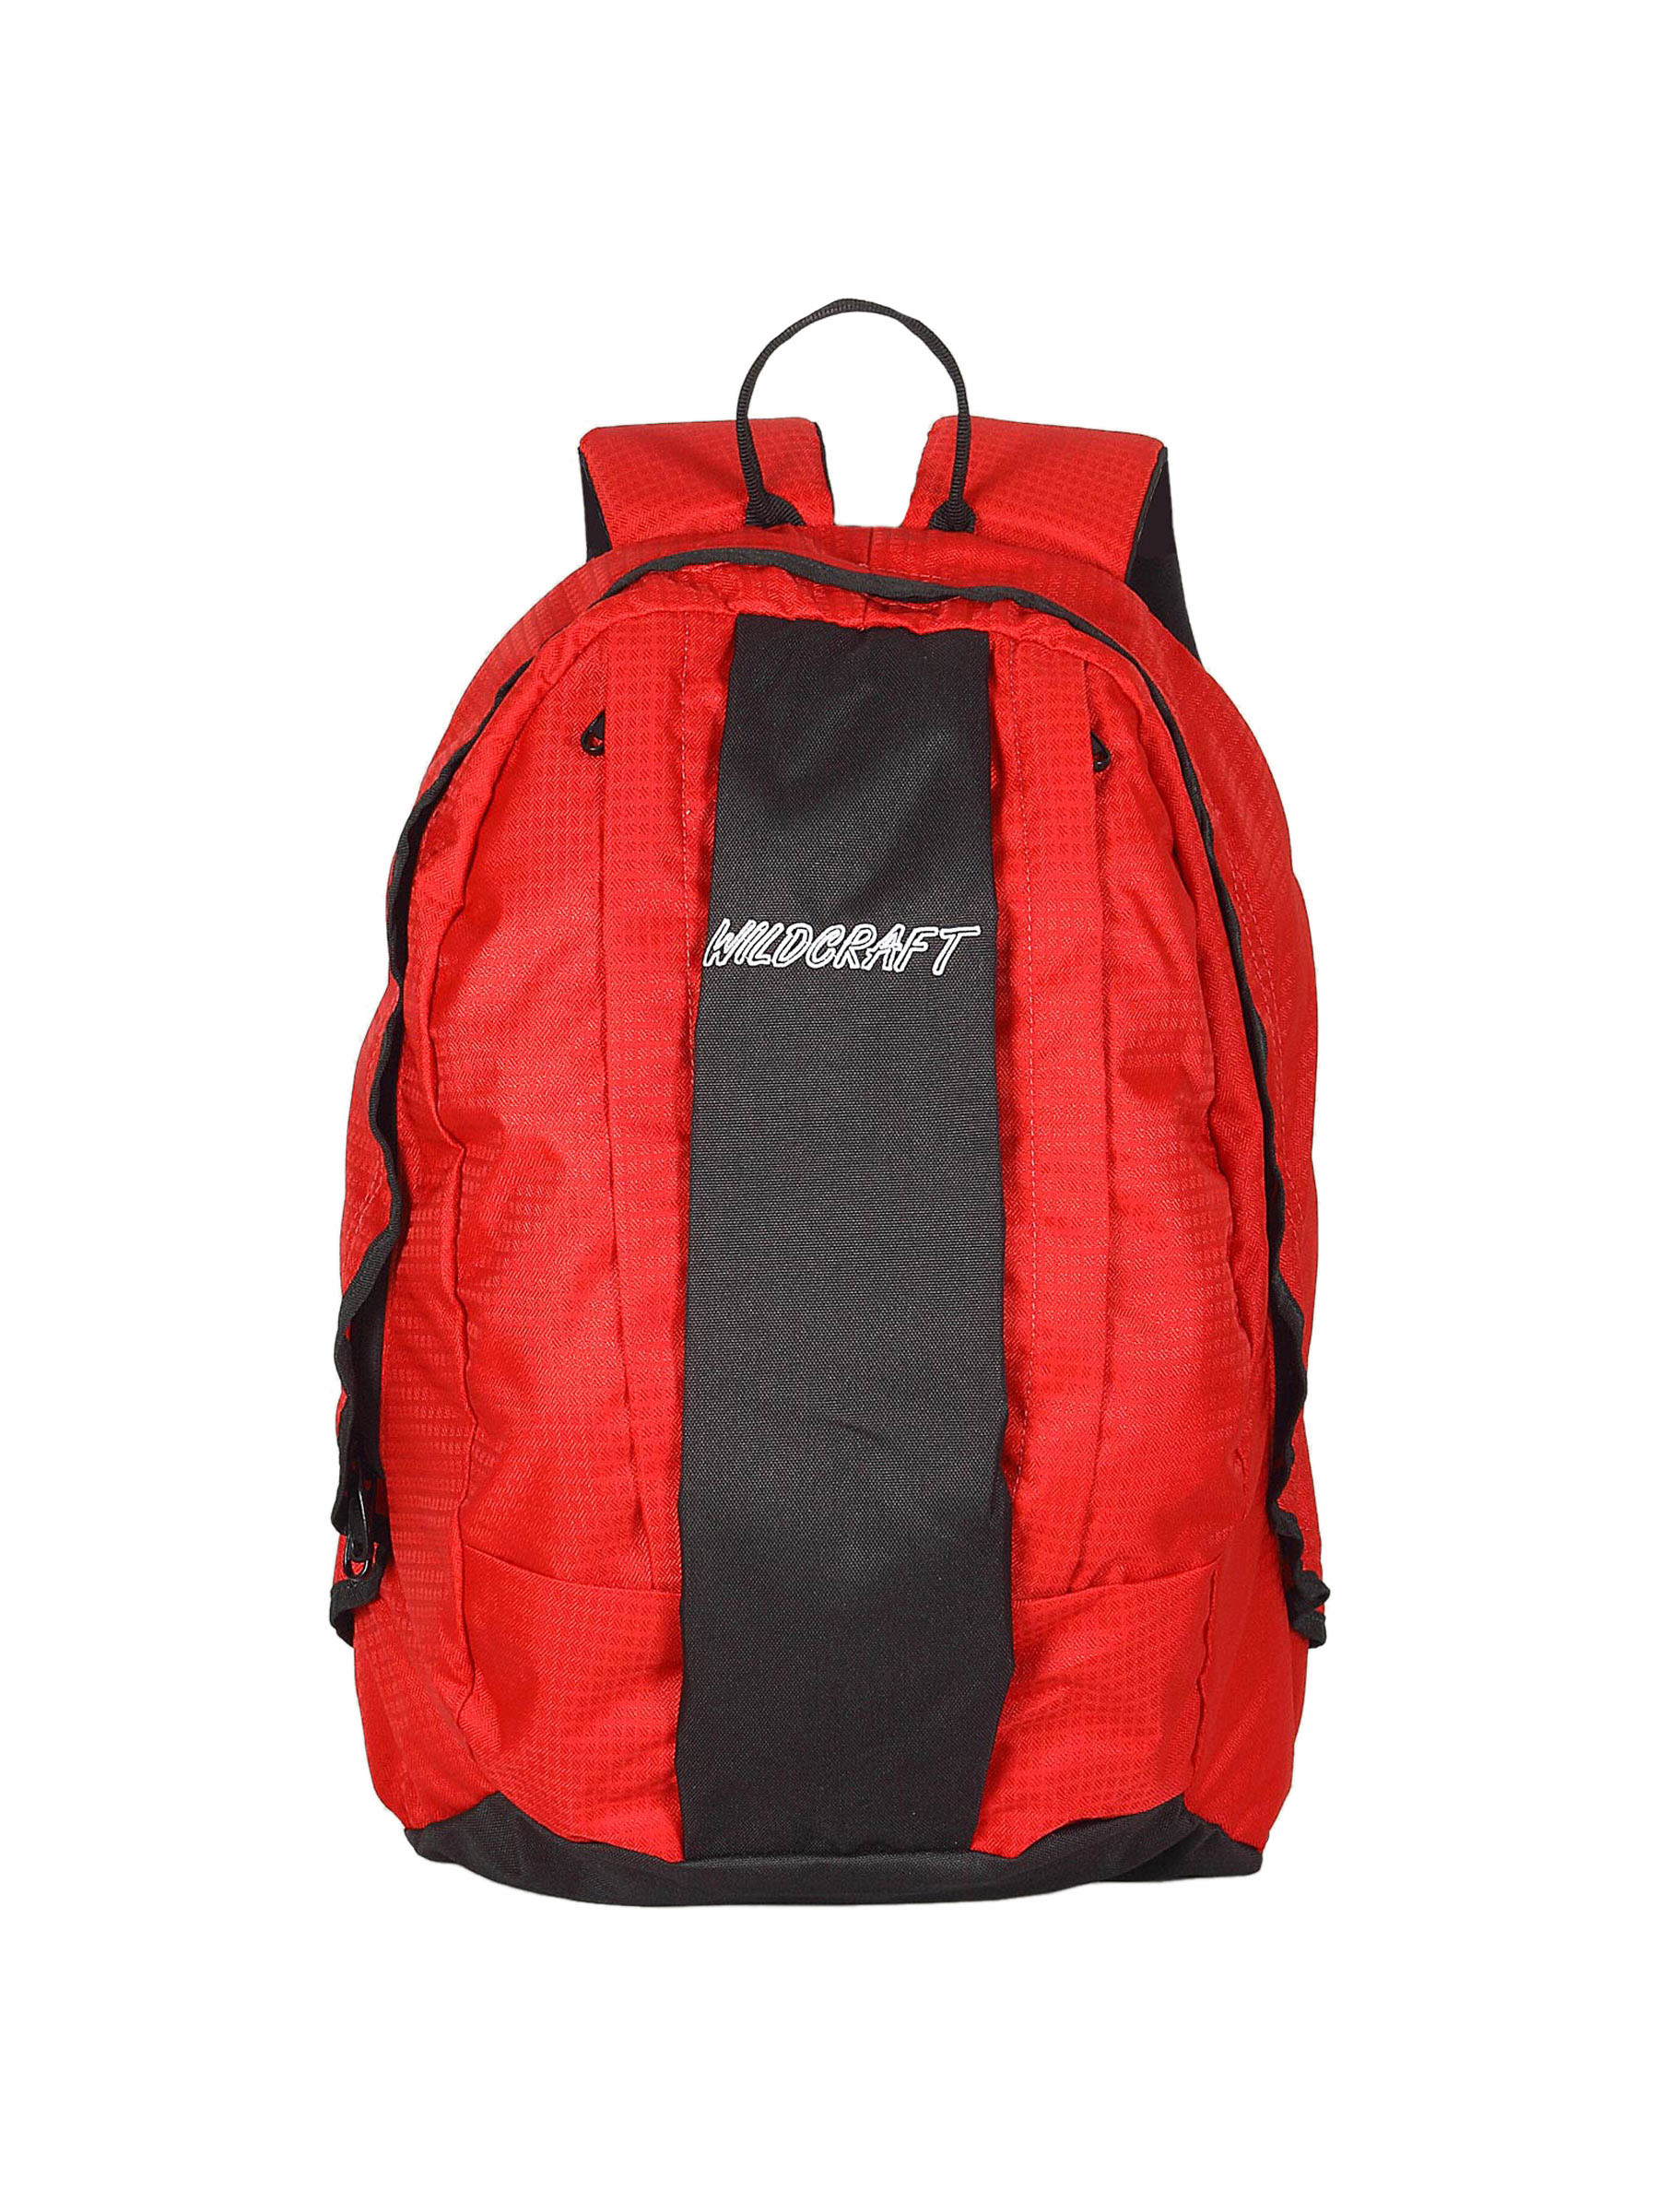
Wildcraft Unisex Contour Red Backpack
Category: Accessories / Bags / Backpacks
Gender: Unisex
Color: Red
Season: Winter 2015
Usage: Casual